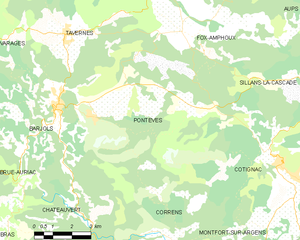
Carte des communes françaises Pontevès